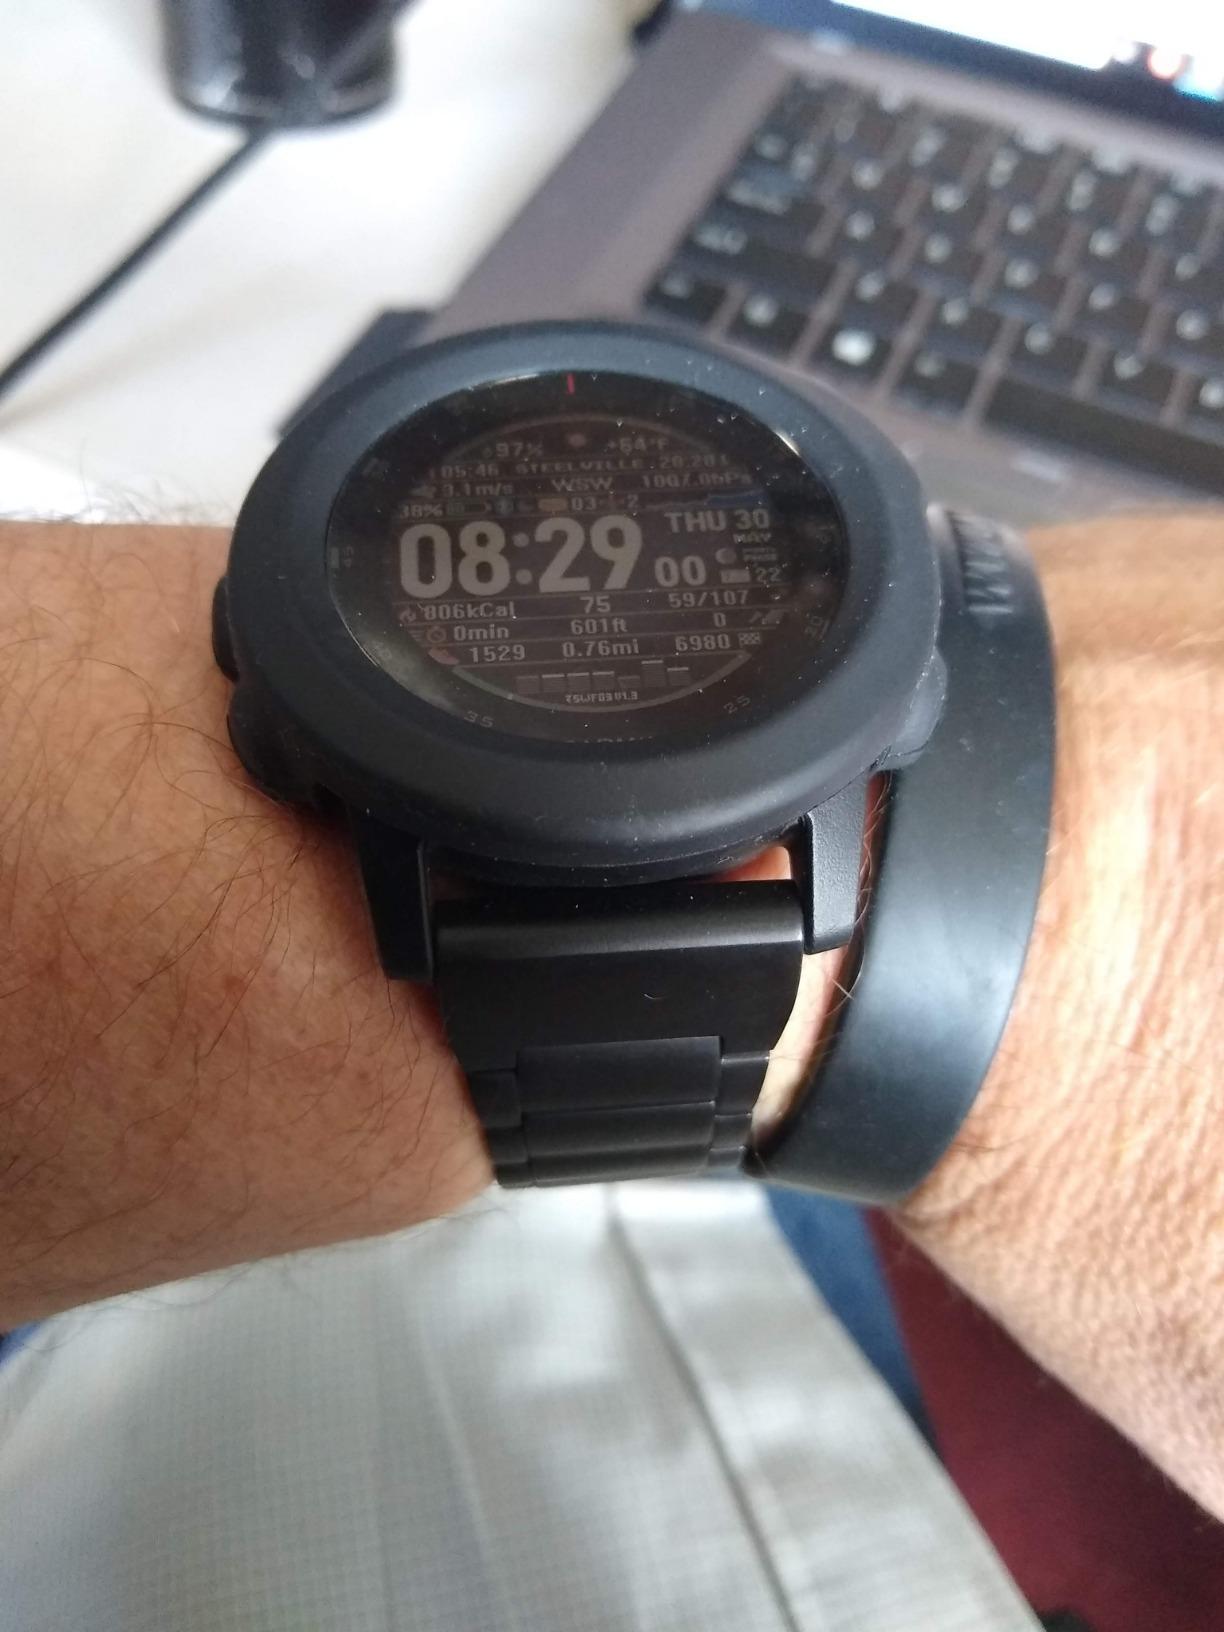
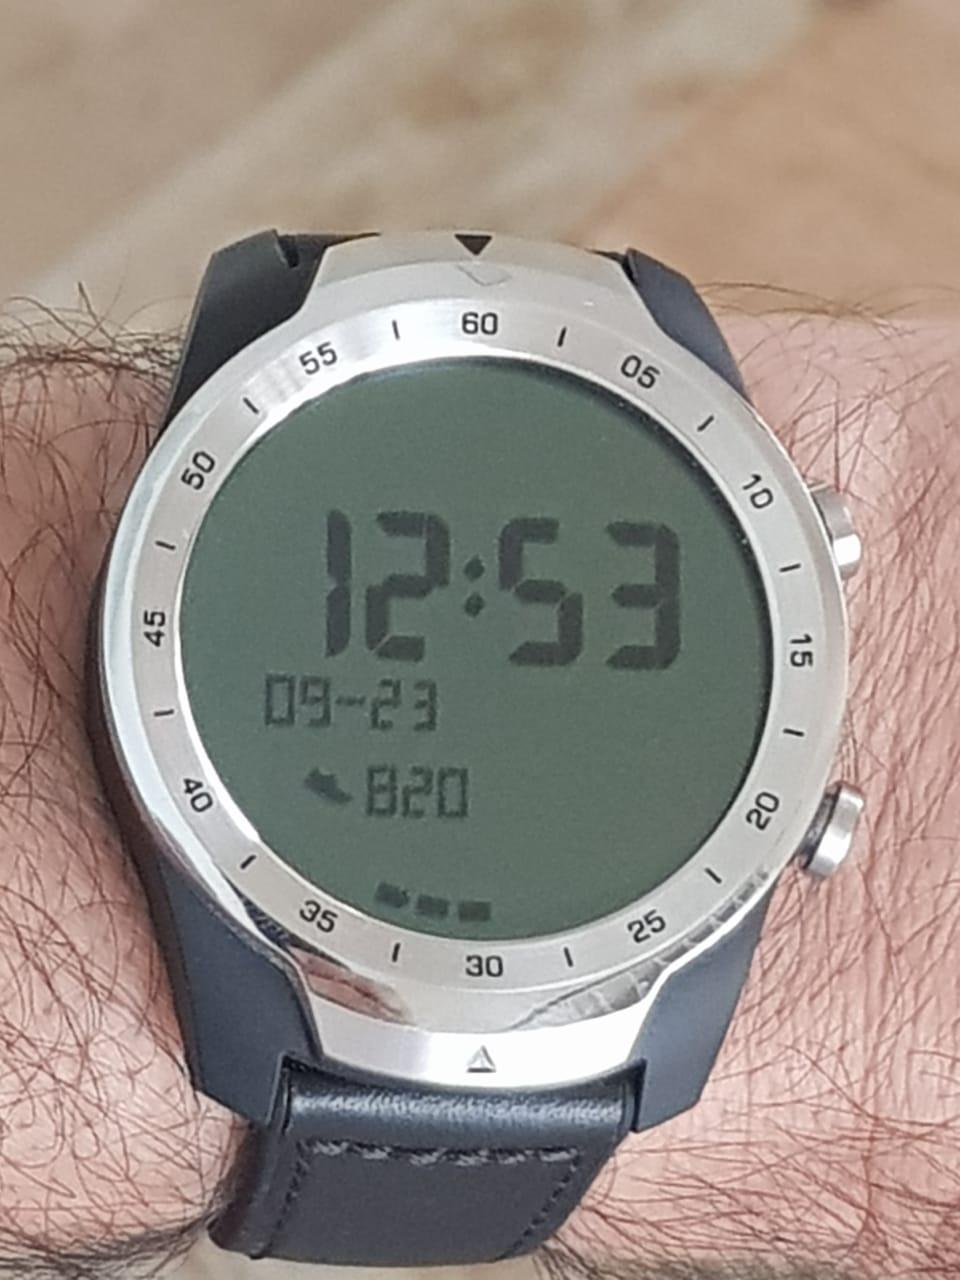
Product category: smartwatch
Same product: no